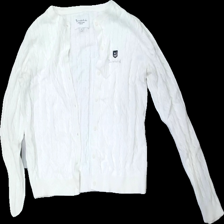
View: front
Type: Sweater
Category: Children
Brand: Bondelid
Colors: White
Material: 100% Cotton
Cut: Regular, C-collar
Size: M
Stains: Minor
Damage: stained
Damage location: middle center
Price range: <50
Recommended usage: Recycle
Description: White knitted cardigan